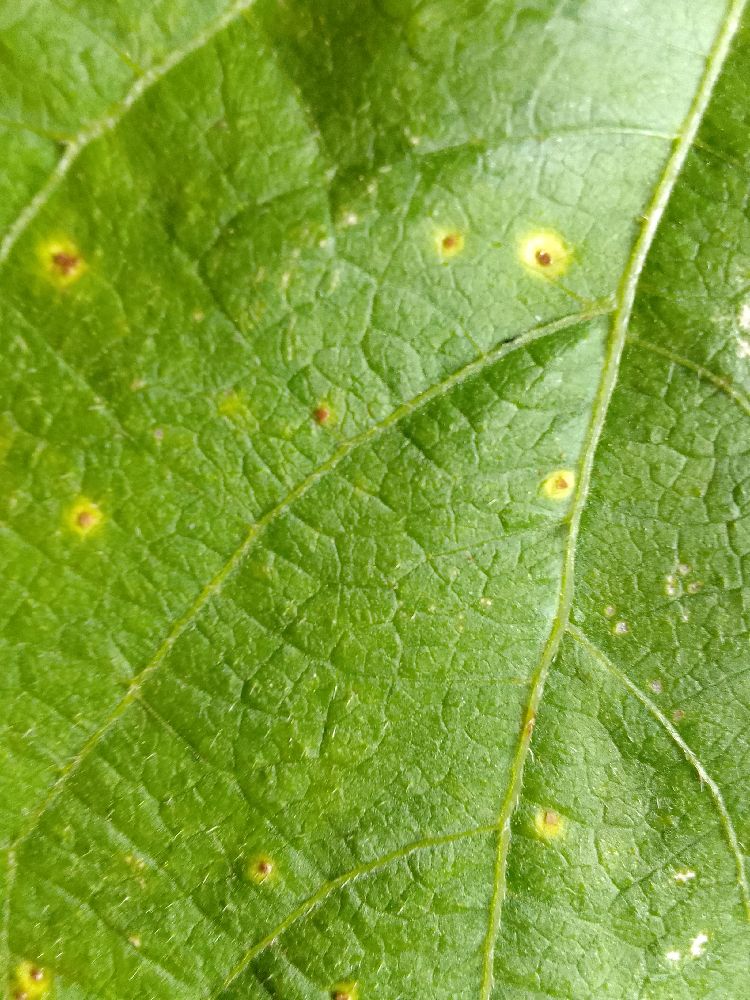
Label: rust